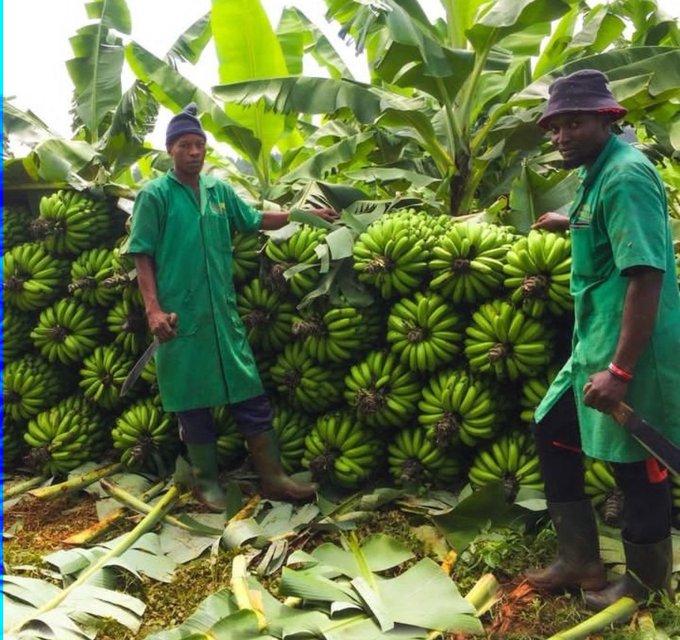
Wakulima waliovaa mavazi ya kazi wakiwa mbele ya ndizi zilizokomaa baada ya kuvunwa na kupandwa vizuri, tayari kuandaliwa na kuanza kuingizwa katika soko kwaajili ya  biashara na hivyo kujipatia kipato katika maisha yao ya kila siku.